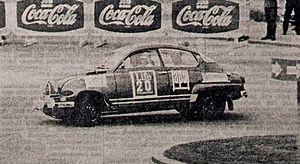
Simo Lampinen est un pilote finlandais de rallye automobile dont le père déjà pratiquait la compétition motocycliste, et un des premiers Finlandais volants qui ont imposé leur domination sur ce sport.